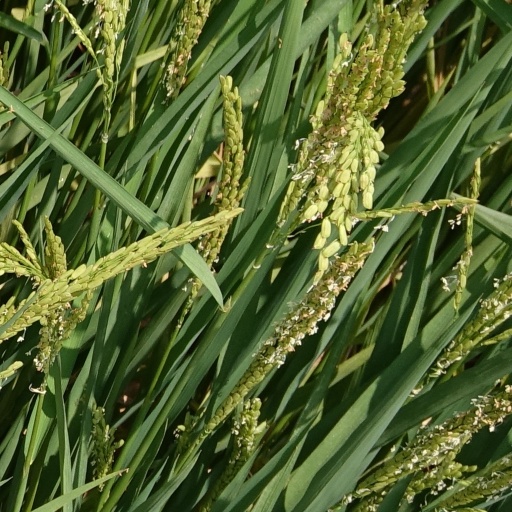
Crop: rice